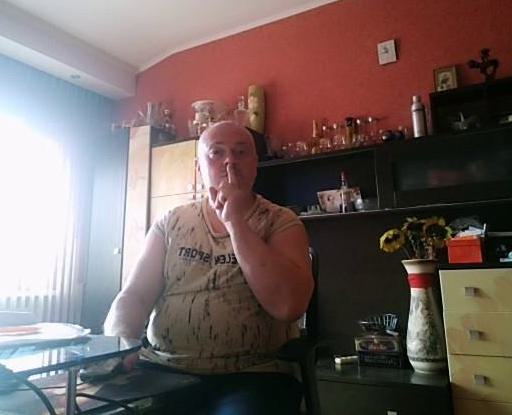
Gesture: mute